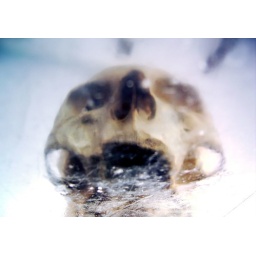
reflection of a real skull in a black varnished table surface